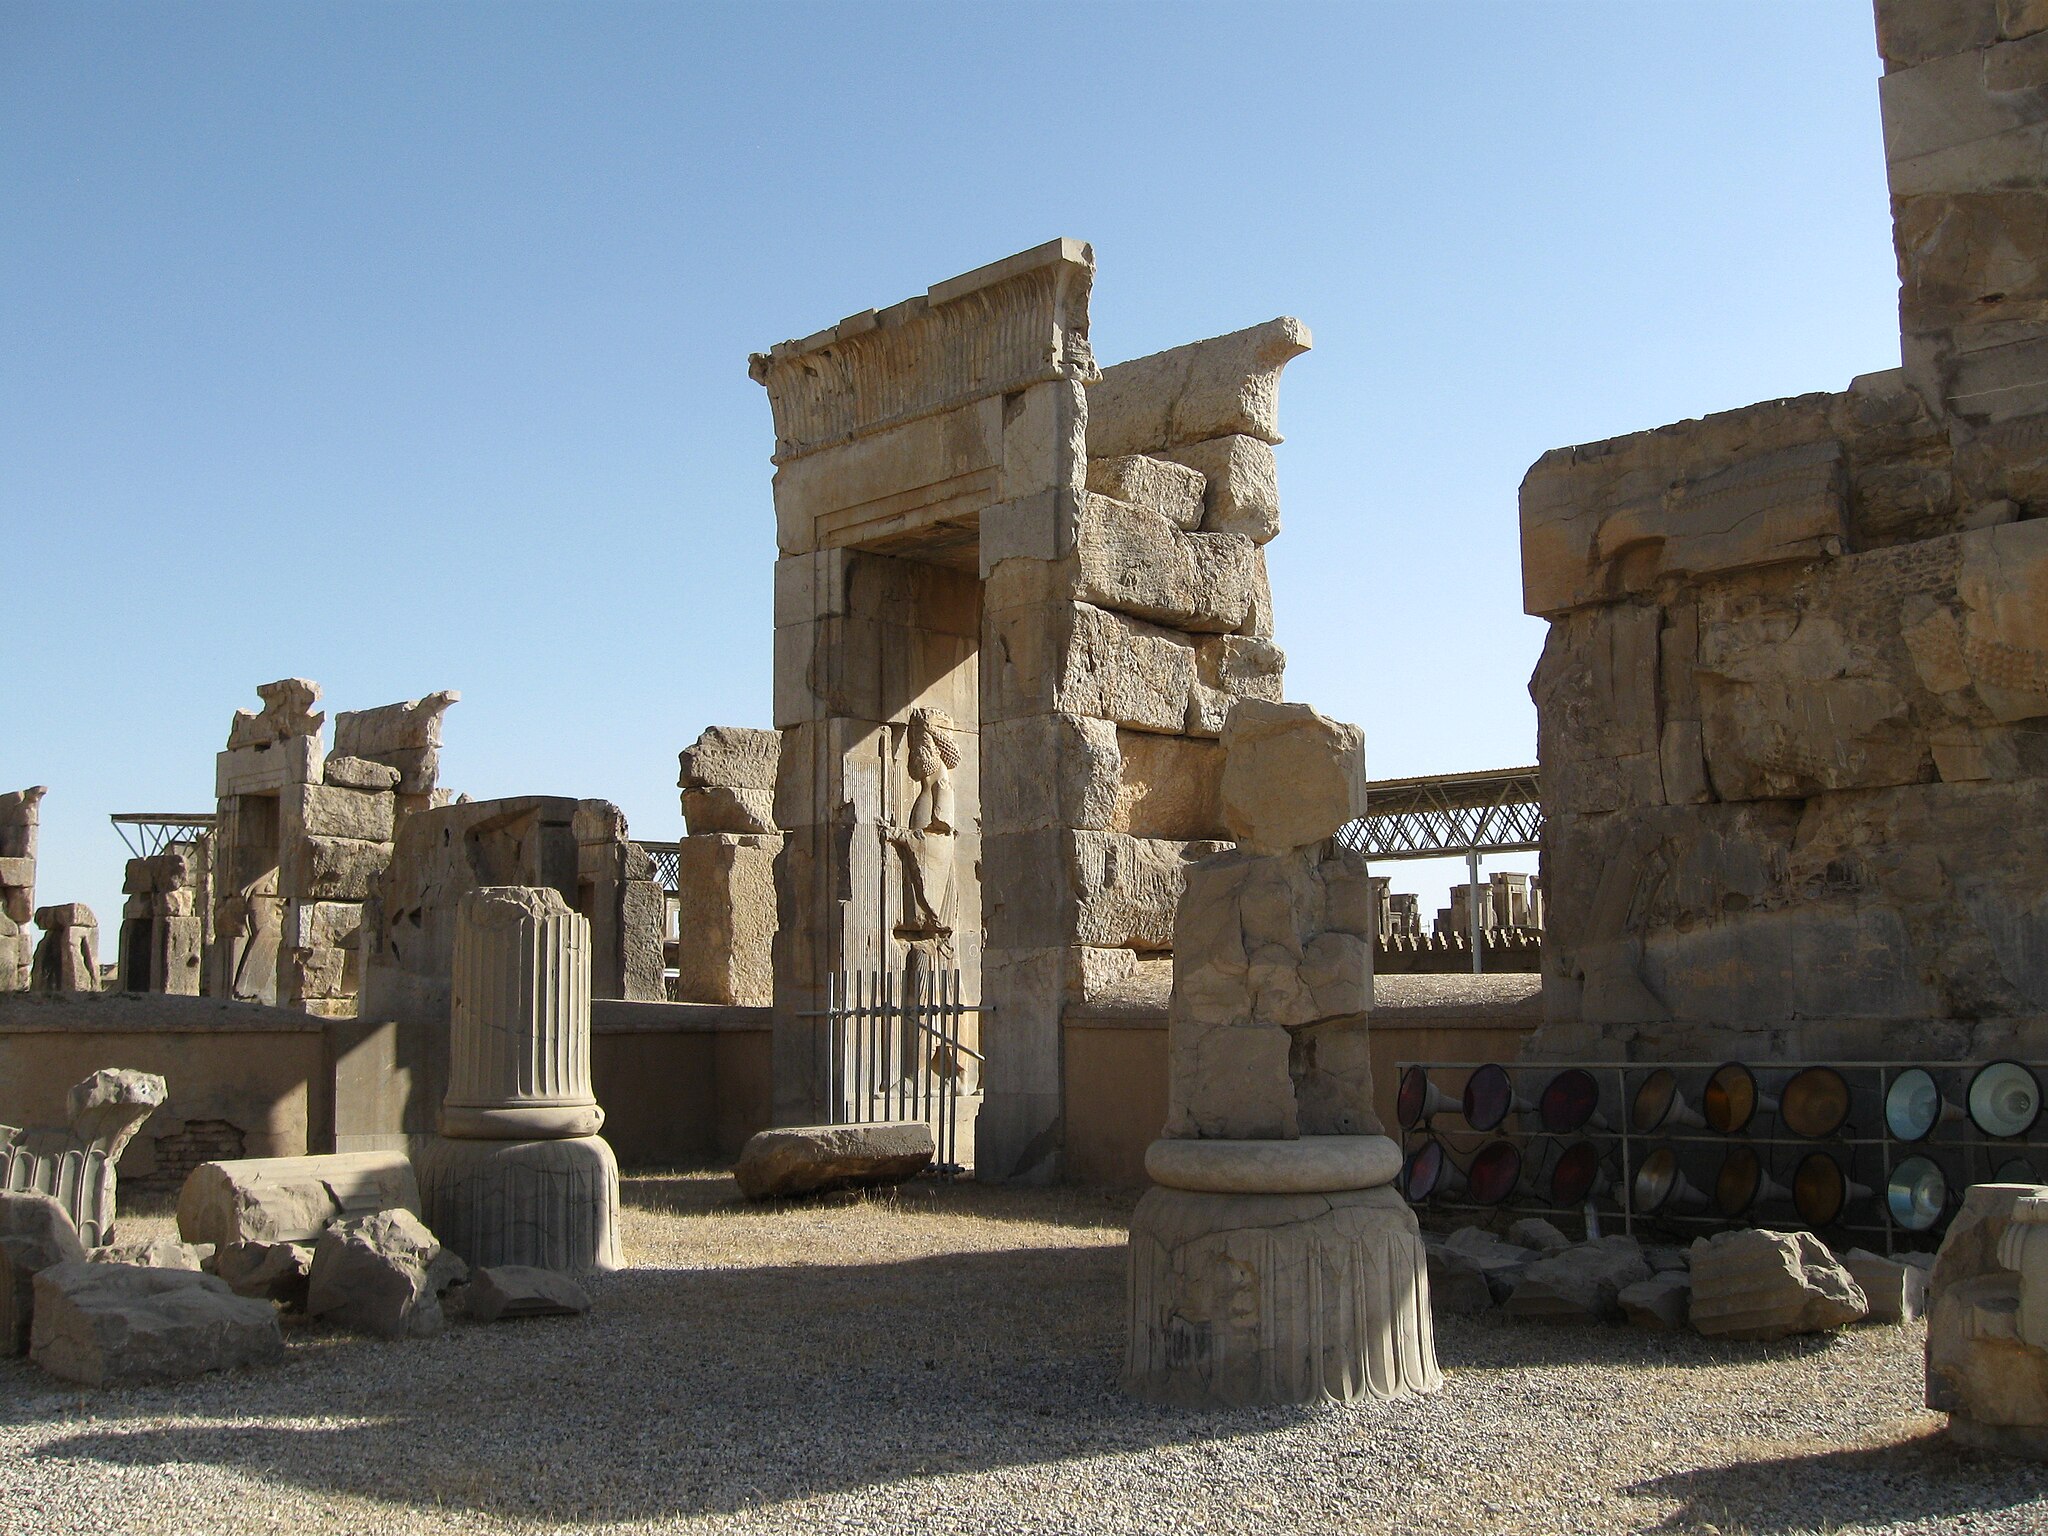
Title: Persepolis 4 - FP
Date: 2010-05-28 16:27:22
Categories: Persepolis, Self-published work, Images from Wiki Loves Monuments 2023 in Iran, Cultural heritage monuments in Iran with known IDs, Images from Wiki Loves Monuments 2023, Uploaded via Campaign:wlm-ir, Images from Wiki Loves Monuments in Marvdasht